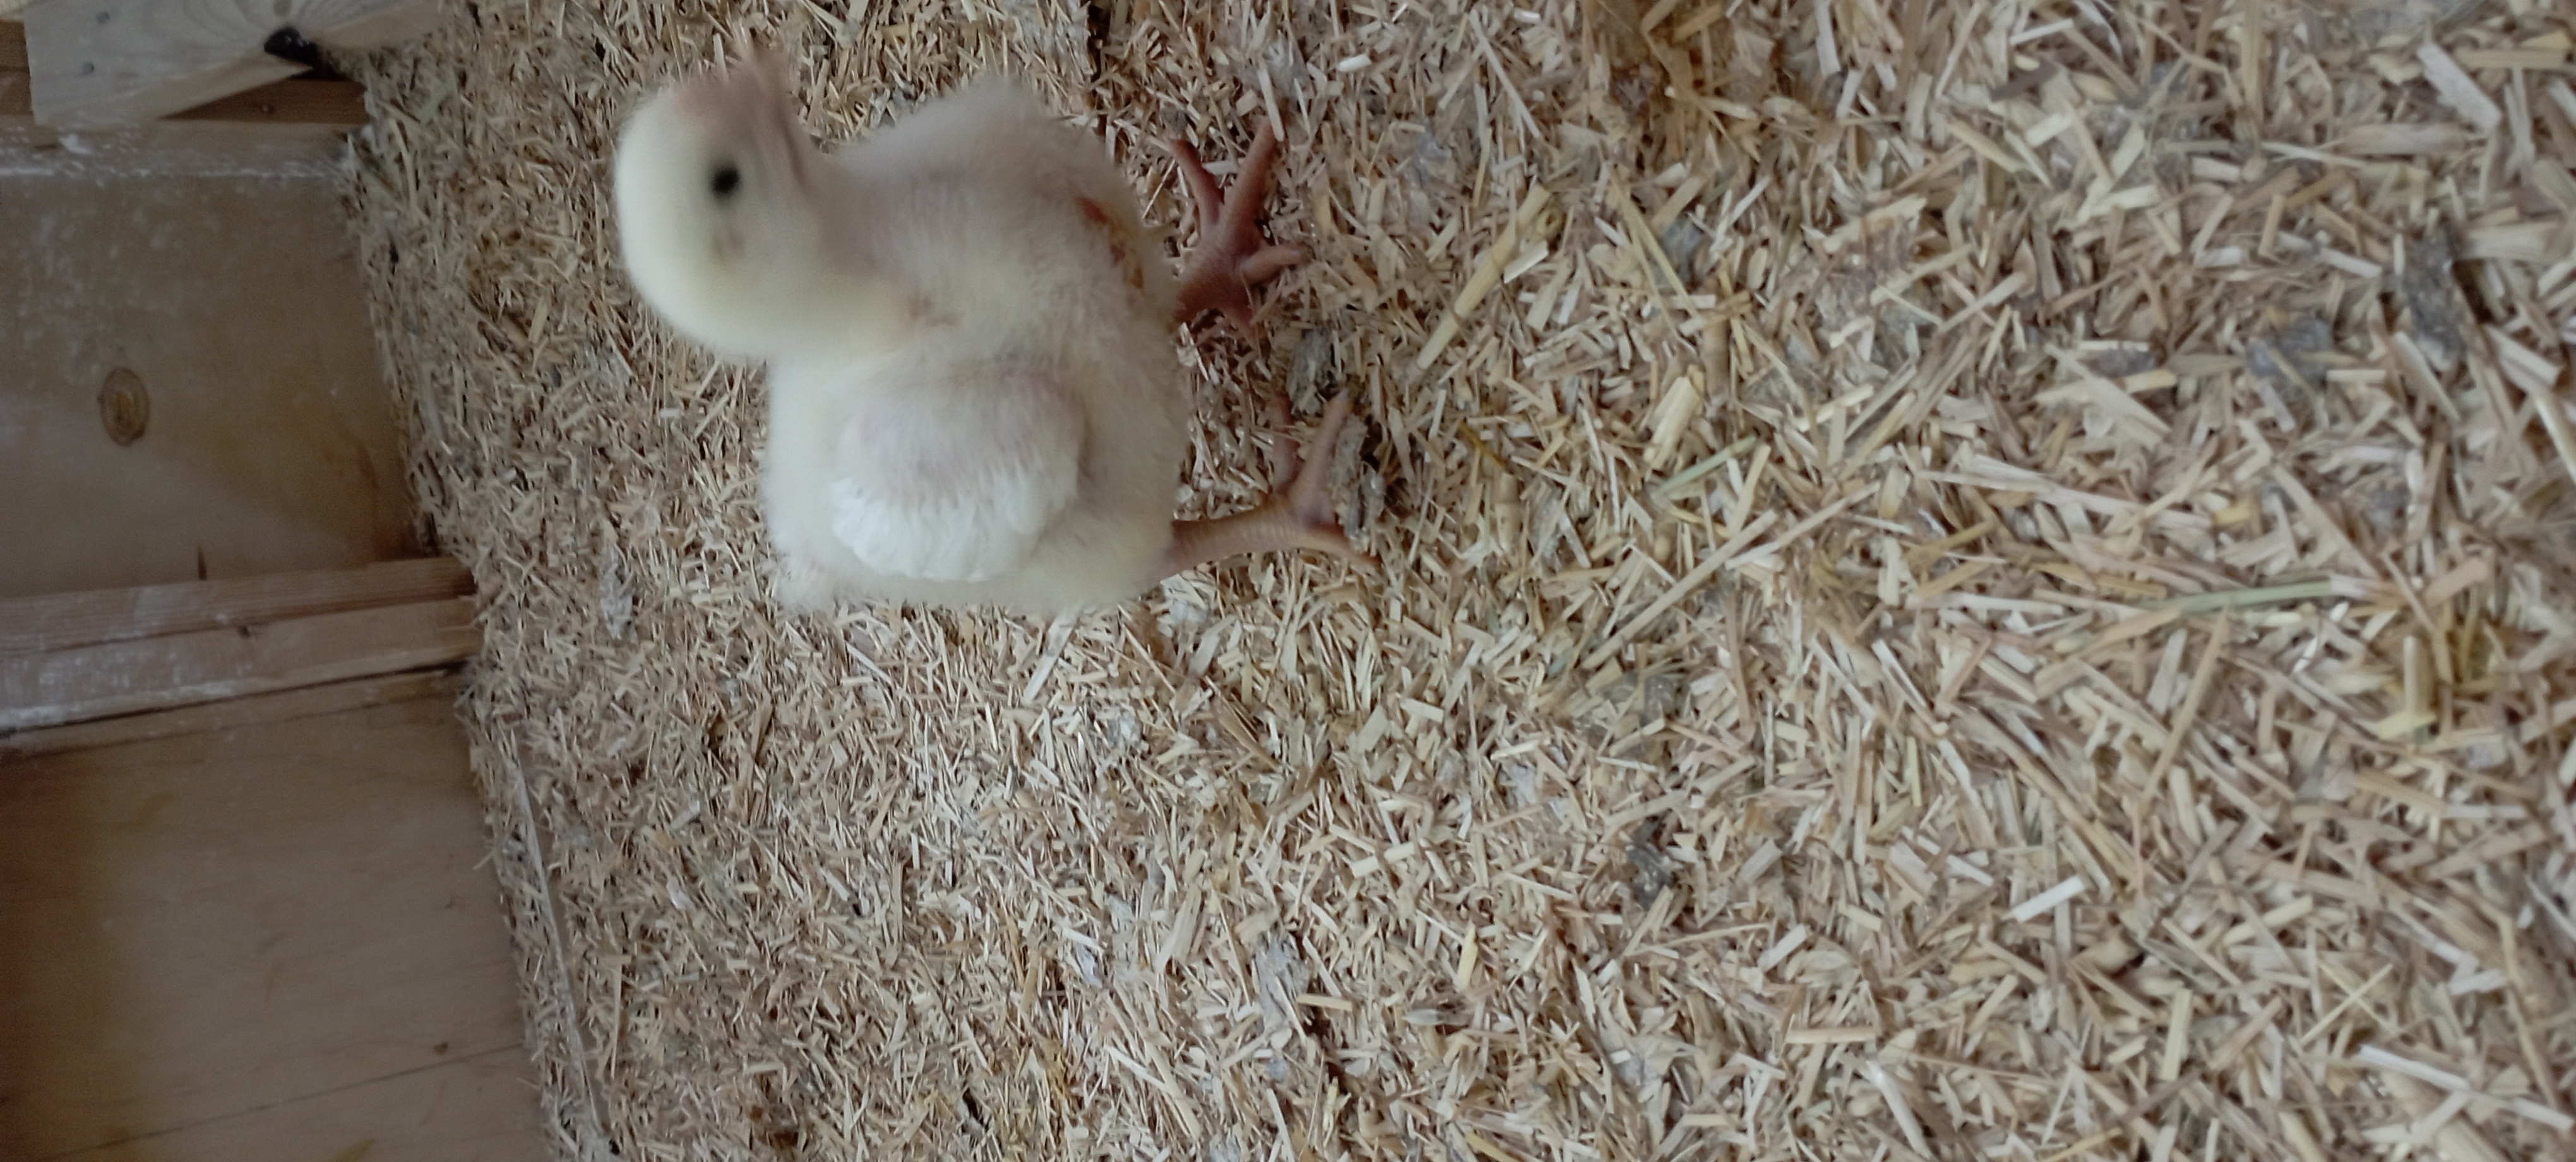
Weight: 368 g